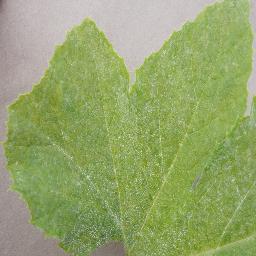
Label: Squash___Powdery_mildew